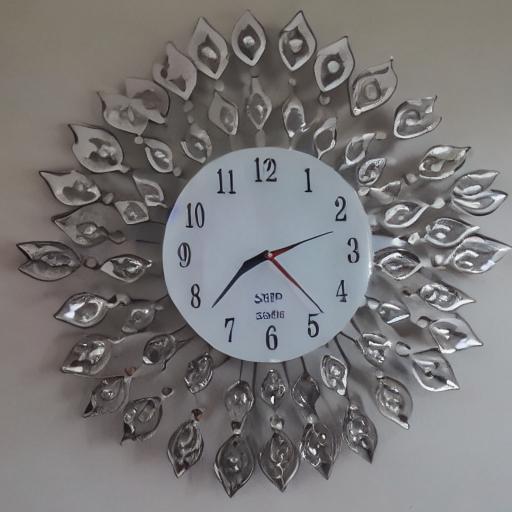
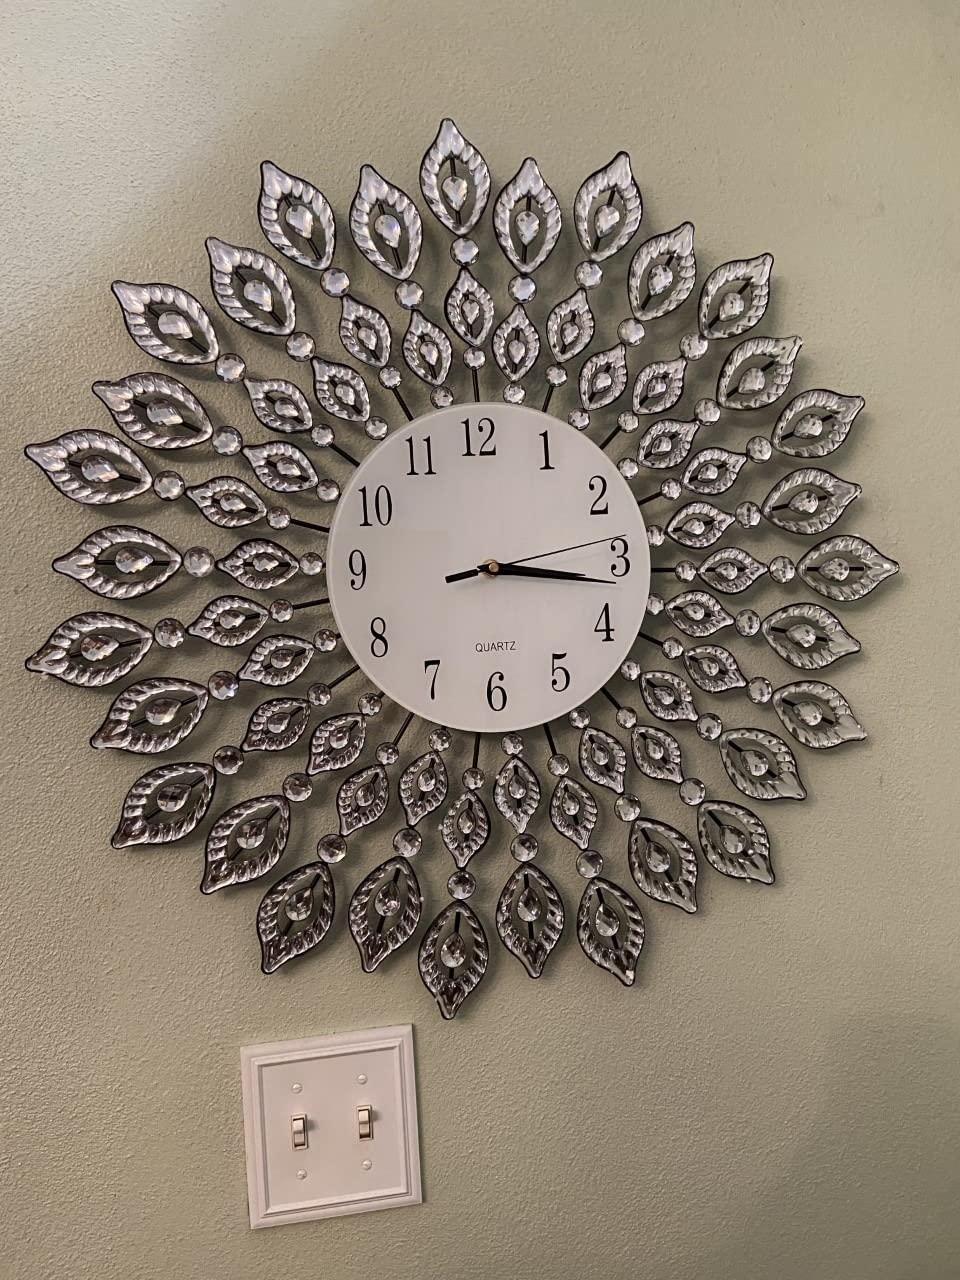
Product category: clock
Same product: no